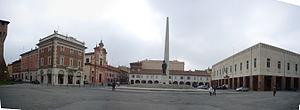
Lugo /'luˑgo/ est une ville de la province de Ravenne, dans la région d'Émilie-Romagne en Italie.